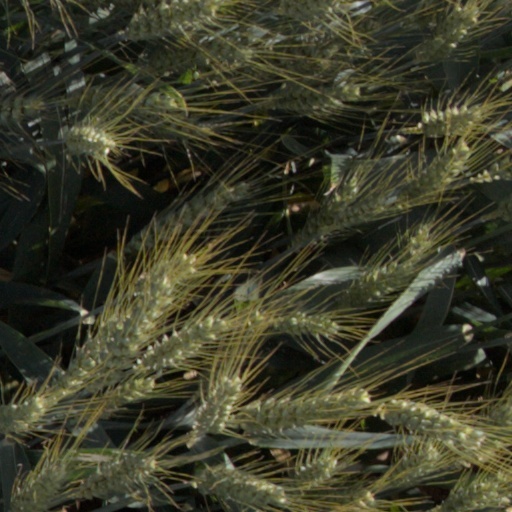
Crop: wheat